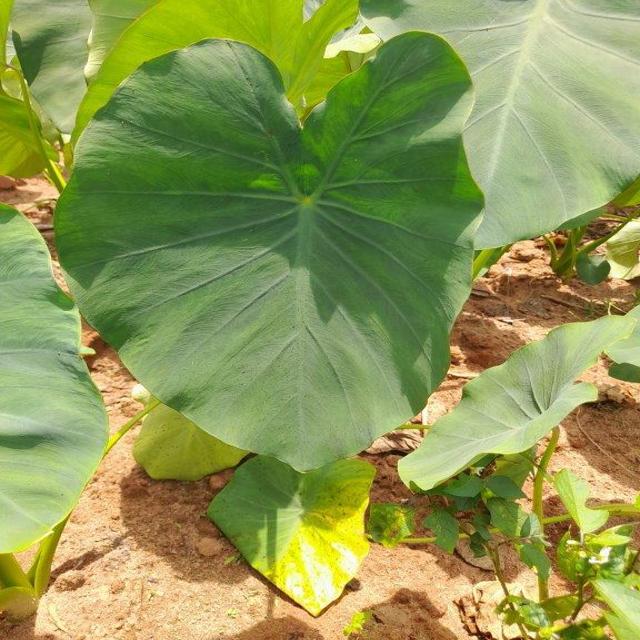
Label: Healthy